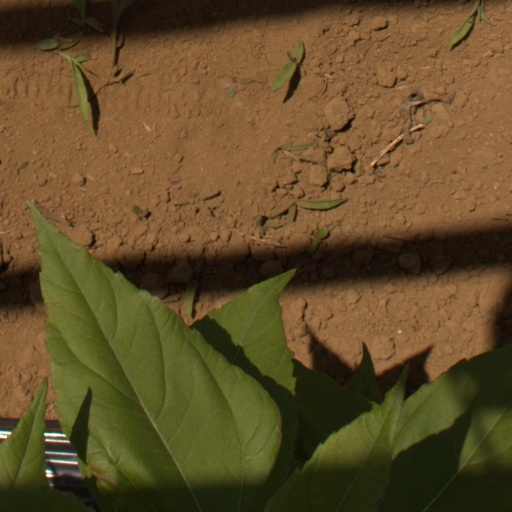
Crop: Jerusalem artichoke